Handan

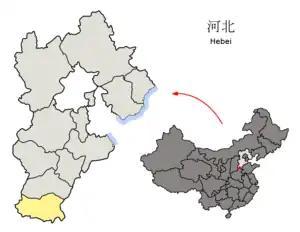
Downtown Handan

Handan is a prefecture-level city located in the southwest of Hebei province, China. The southernmost prefecture-level city of the province, it borders Xingtai on the north, and the provinces of Shanxi on the west, Henan on the south and Shandong on the east. At the 2010 census, its population was 9,174,683 inhabitants of whom 2,845,790 lived in the built-up ("or metro") area made of 5 urban districts. Yongnian District in Handan and Shahe City in Xingtai have largely formed into a single conurbation.